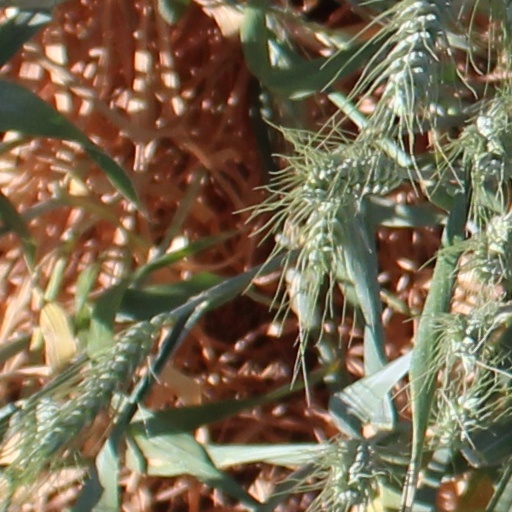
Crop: wheat